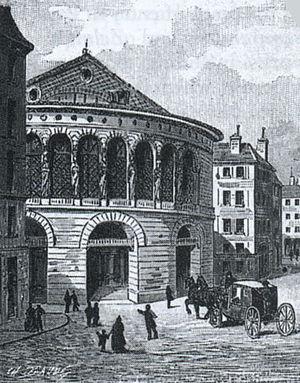
Le théâtre Feydeau est une ancienne salle de spectacle qui était située 19, rue Feydeau dans le 2ᵉ arrondissement de Paris. Inauguré en 1791 et fermé en 1829, le théâtre programmait principalement des opéras italiens ou français et des comédies, dont des « pastiches ».
Jacques-Guillaume Legrand est un architecte et historien de l'architecture française, né à Paris le 9 mai 1753, et mort à Saint-Denis le 10 novembre 1807.